Randi Rhodes

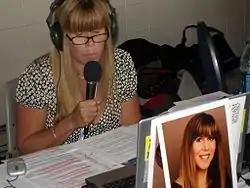
Randi Rhodes broadcasts from the Democratic National Convention in 2008.

In 2004, Rhodes joined Air America Radio, bringing "The Randi Rhodes Show" to a national audience for the first time. Rhodes' show on Air America consisted principally of monologue and listener calls, with a short comedic segment at the beginning of the show's second and third hours. Only occasionally did she do interviews. The show was punctuated with musical interludes, including the show's unofficial theme song, "Pain" by Stereomud. On Fridays, Rhodes opened the show with the song "Bounce Your Boobies" by Rusty Warren. With her distinctive Brooklyn-Queens accent, she would take calls spanning the political spectrum, aggressively promoting her views.